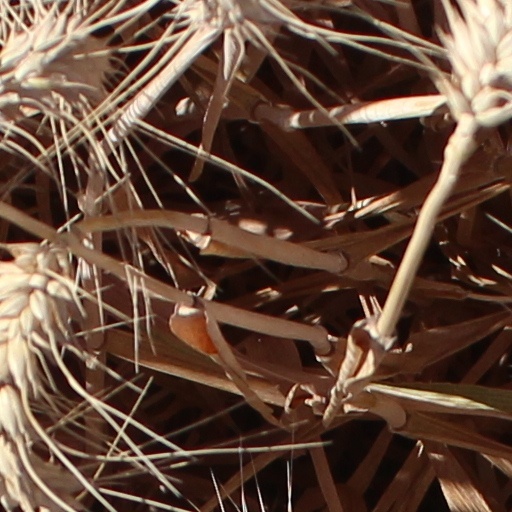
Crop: wheat